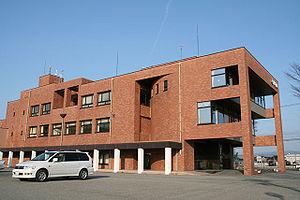
Kawakita est un bourg du district de Nomi, dans la préfecture d'Ishikawa, au Japon.